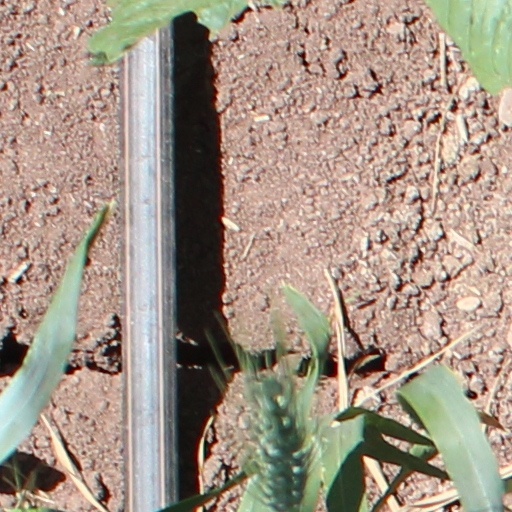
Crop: wheat